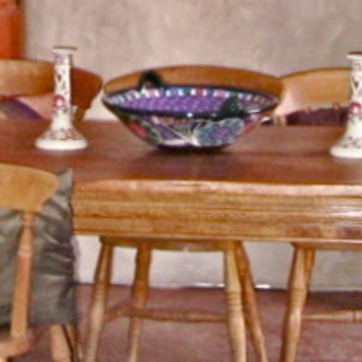
Material: wood